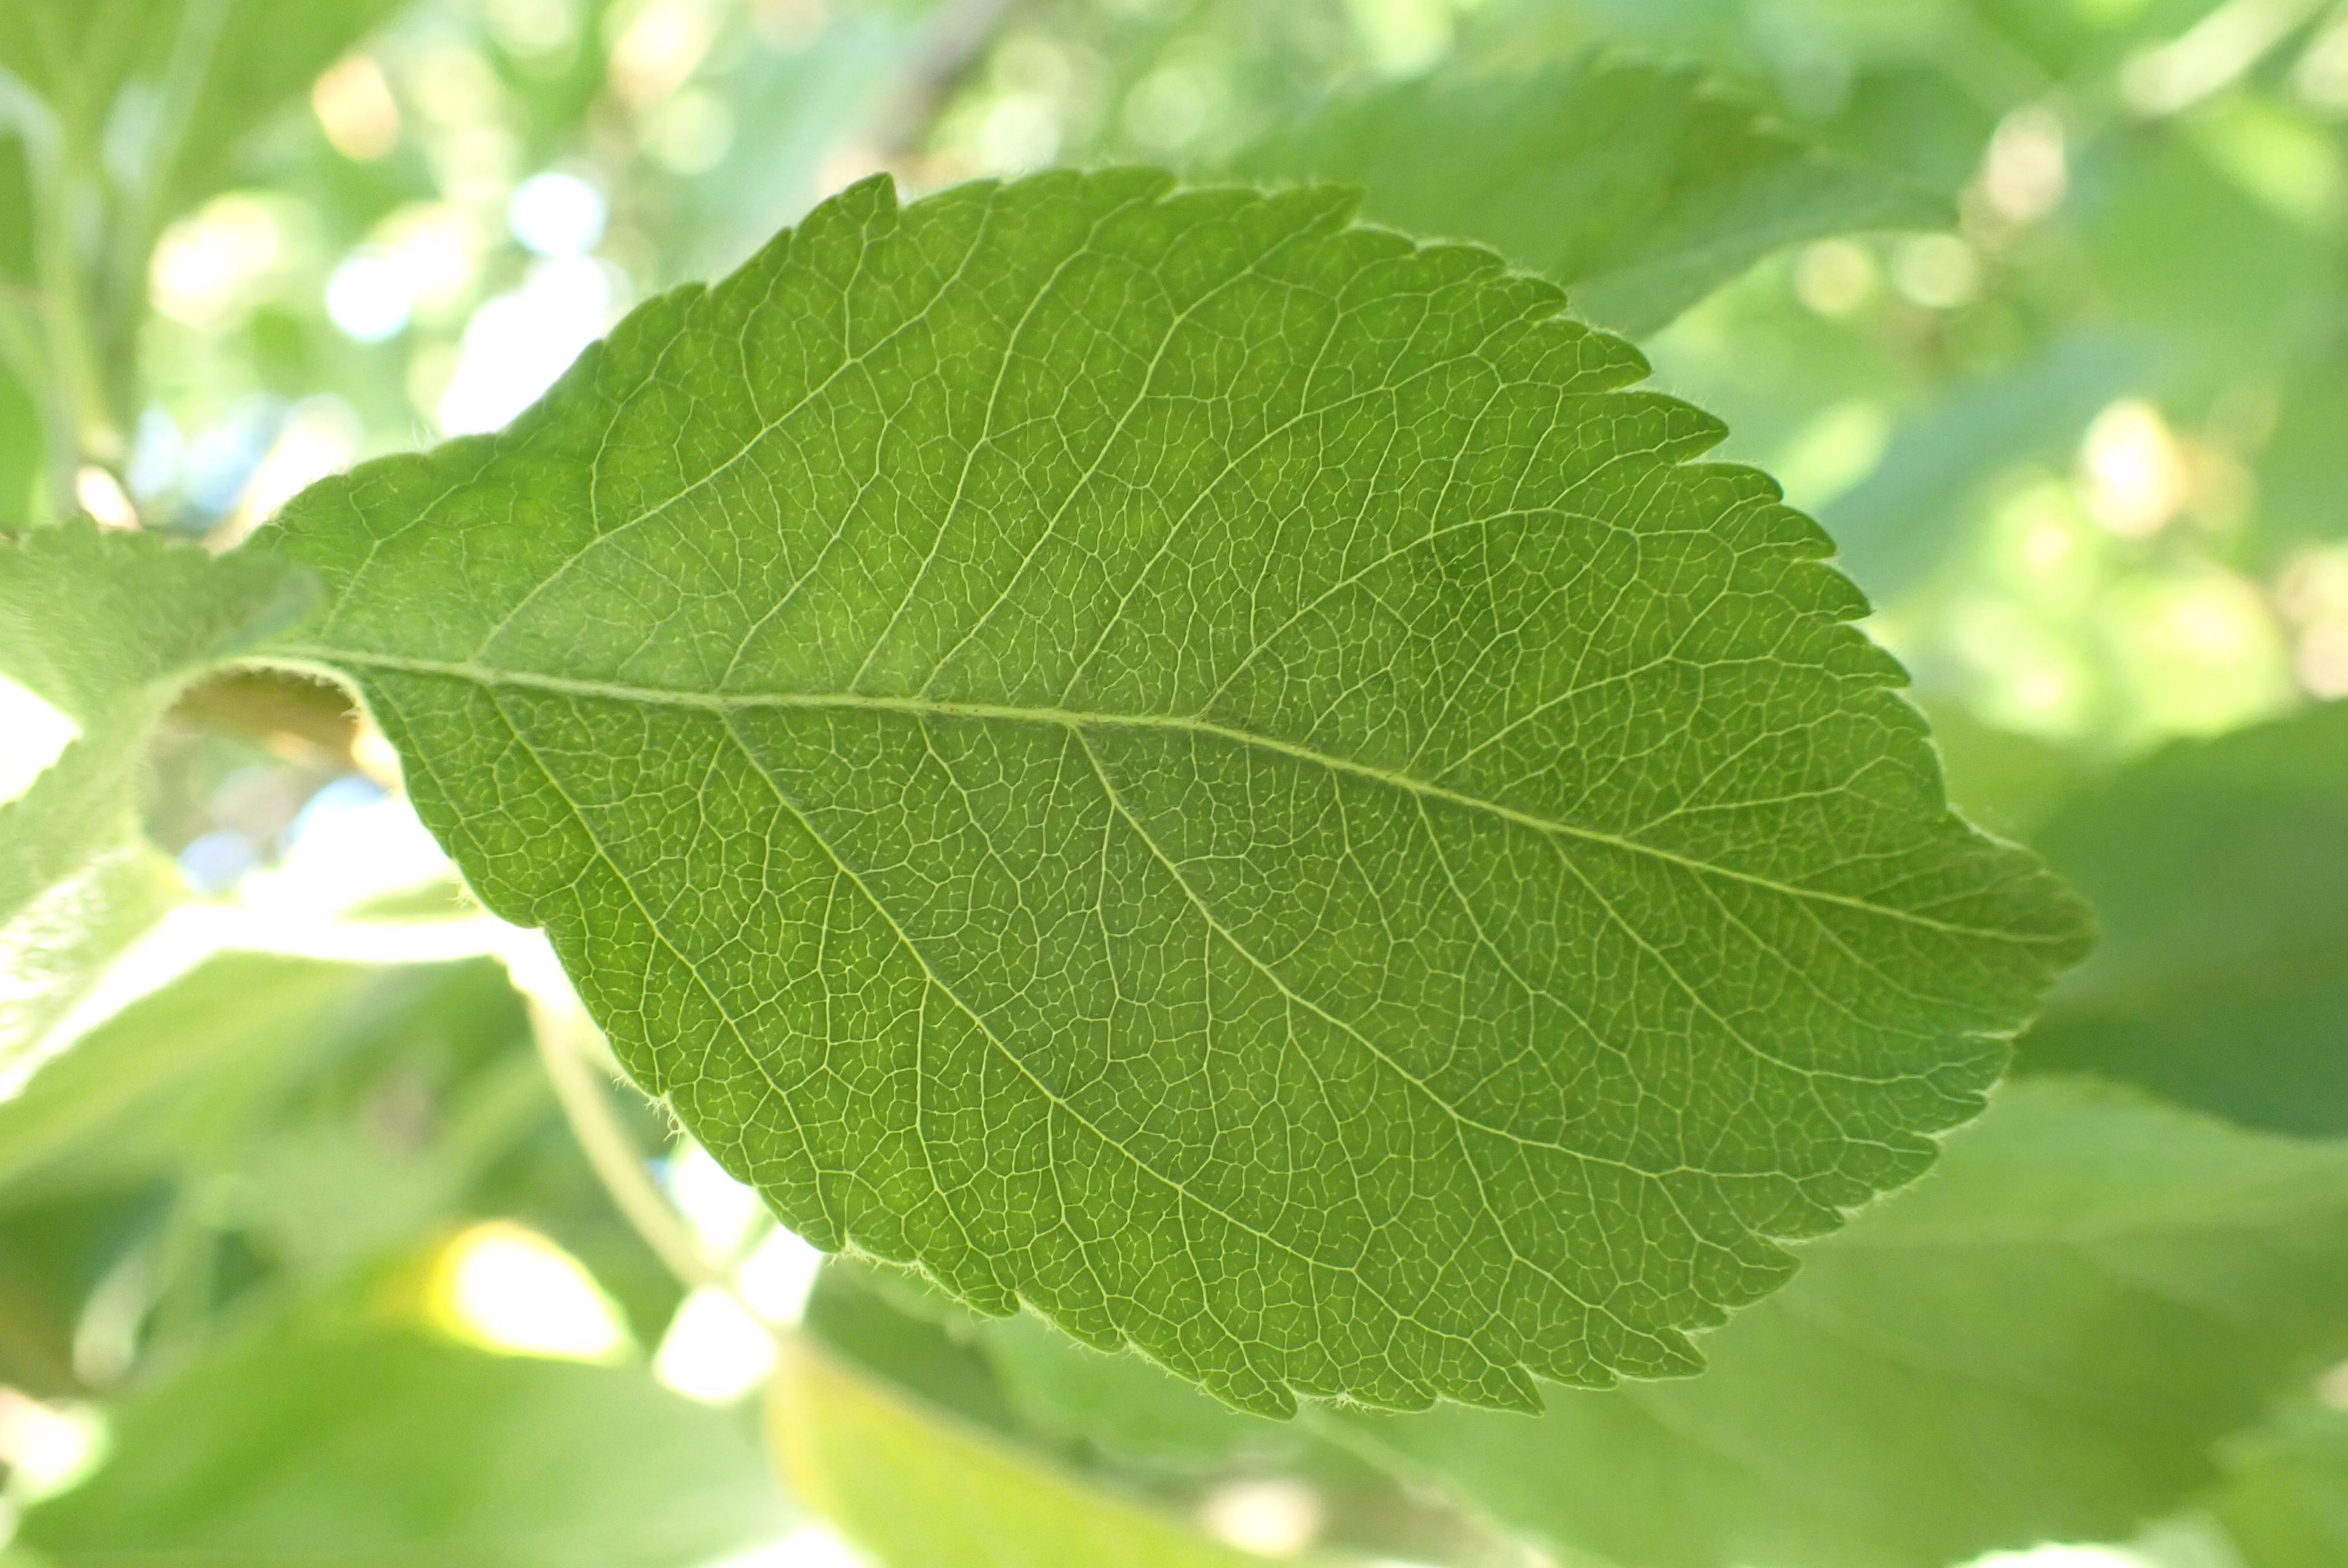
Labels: healthy